Benet Store (St. Augustine)

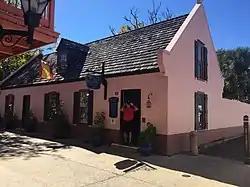
Benet Store, October 2018

The Benet Store is located at 62 St. George Street, St. Augustine, Florida. The building is within the territory of the St. Augustine Town Plan Historic District.